Ming Antu's infinite series expansion of trigonometric functions

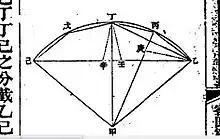
Ming Antu 4 segment chord model

Let formula_56 denotes the length of the main chord, and let the length of four equal segment chord =x,